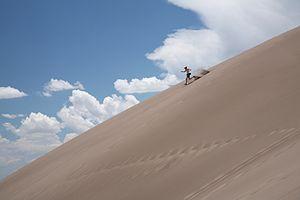
Un touriste descend à la course une dune dans le Parc national de Great Sand Dunes.